Albert Retan House

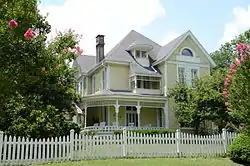

The Albert Retan House is a historic house at 506 North Elm Street in Little Rock, Arkansas. The house is a -story wood-frame structure, with a complex cross-gabled hip roof configuration studded by gabled projections. The exterior is finished in wooden clapboards, and it has a single-story wraparound porch with turned posts and delicate woodwork balustrade and spindled frieze. The house was built in 1893 for Albert Retan, an early investor in the Pulaski Heights subdivision where it stands.